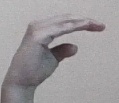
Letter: jeem